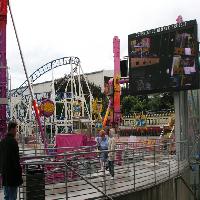
Weather: cloudy or overcast